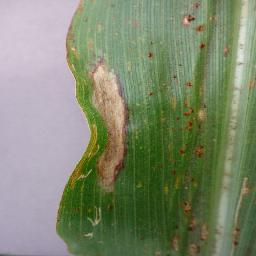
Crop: corn
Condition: (maize)_northern_blight